Wildlife of Jordan

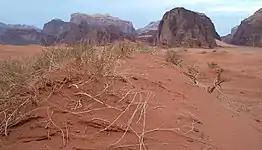
Desert vegetation in Wadi Rum, southern Jordan.

The wildlife of Jordan includes its flora and fauna and their natural habitats. Although much of the country is desert, it has several geographic regions, each with a diversity of plants and animals adapted to their own particular habitats. Fossil finds show that in Palaeolithic times, the region had Syrian brown bears, Asiatic lions and Syrian elephants, but these species are all now extinct in this region.